Question: Please indicate a possible affordance area of the swing_golf_clubs that can be used for holding
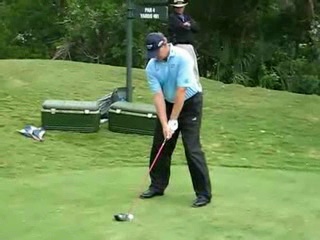
Answer: [154.504, 128.43, 174.865, 158.254]